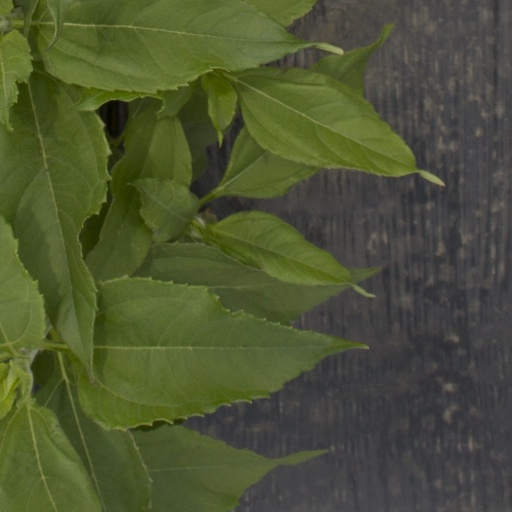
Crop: Jerusalem artichoke